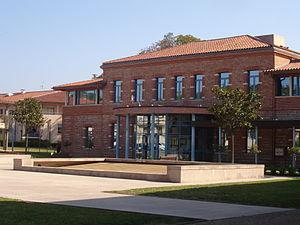
Castanet-Tolosan (Haute-Garonne, Midi-Pyrénées, France)
Castanet-Tolosan est une commune française située dans le département de la Haute-Garonne, en région Occitanie.